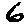
Label: 6